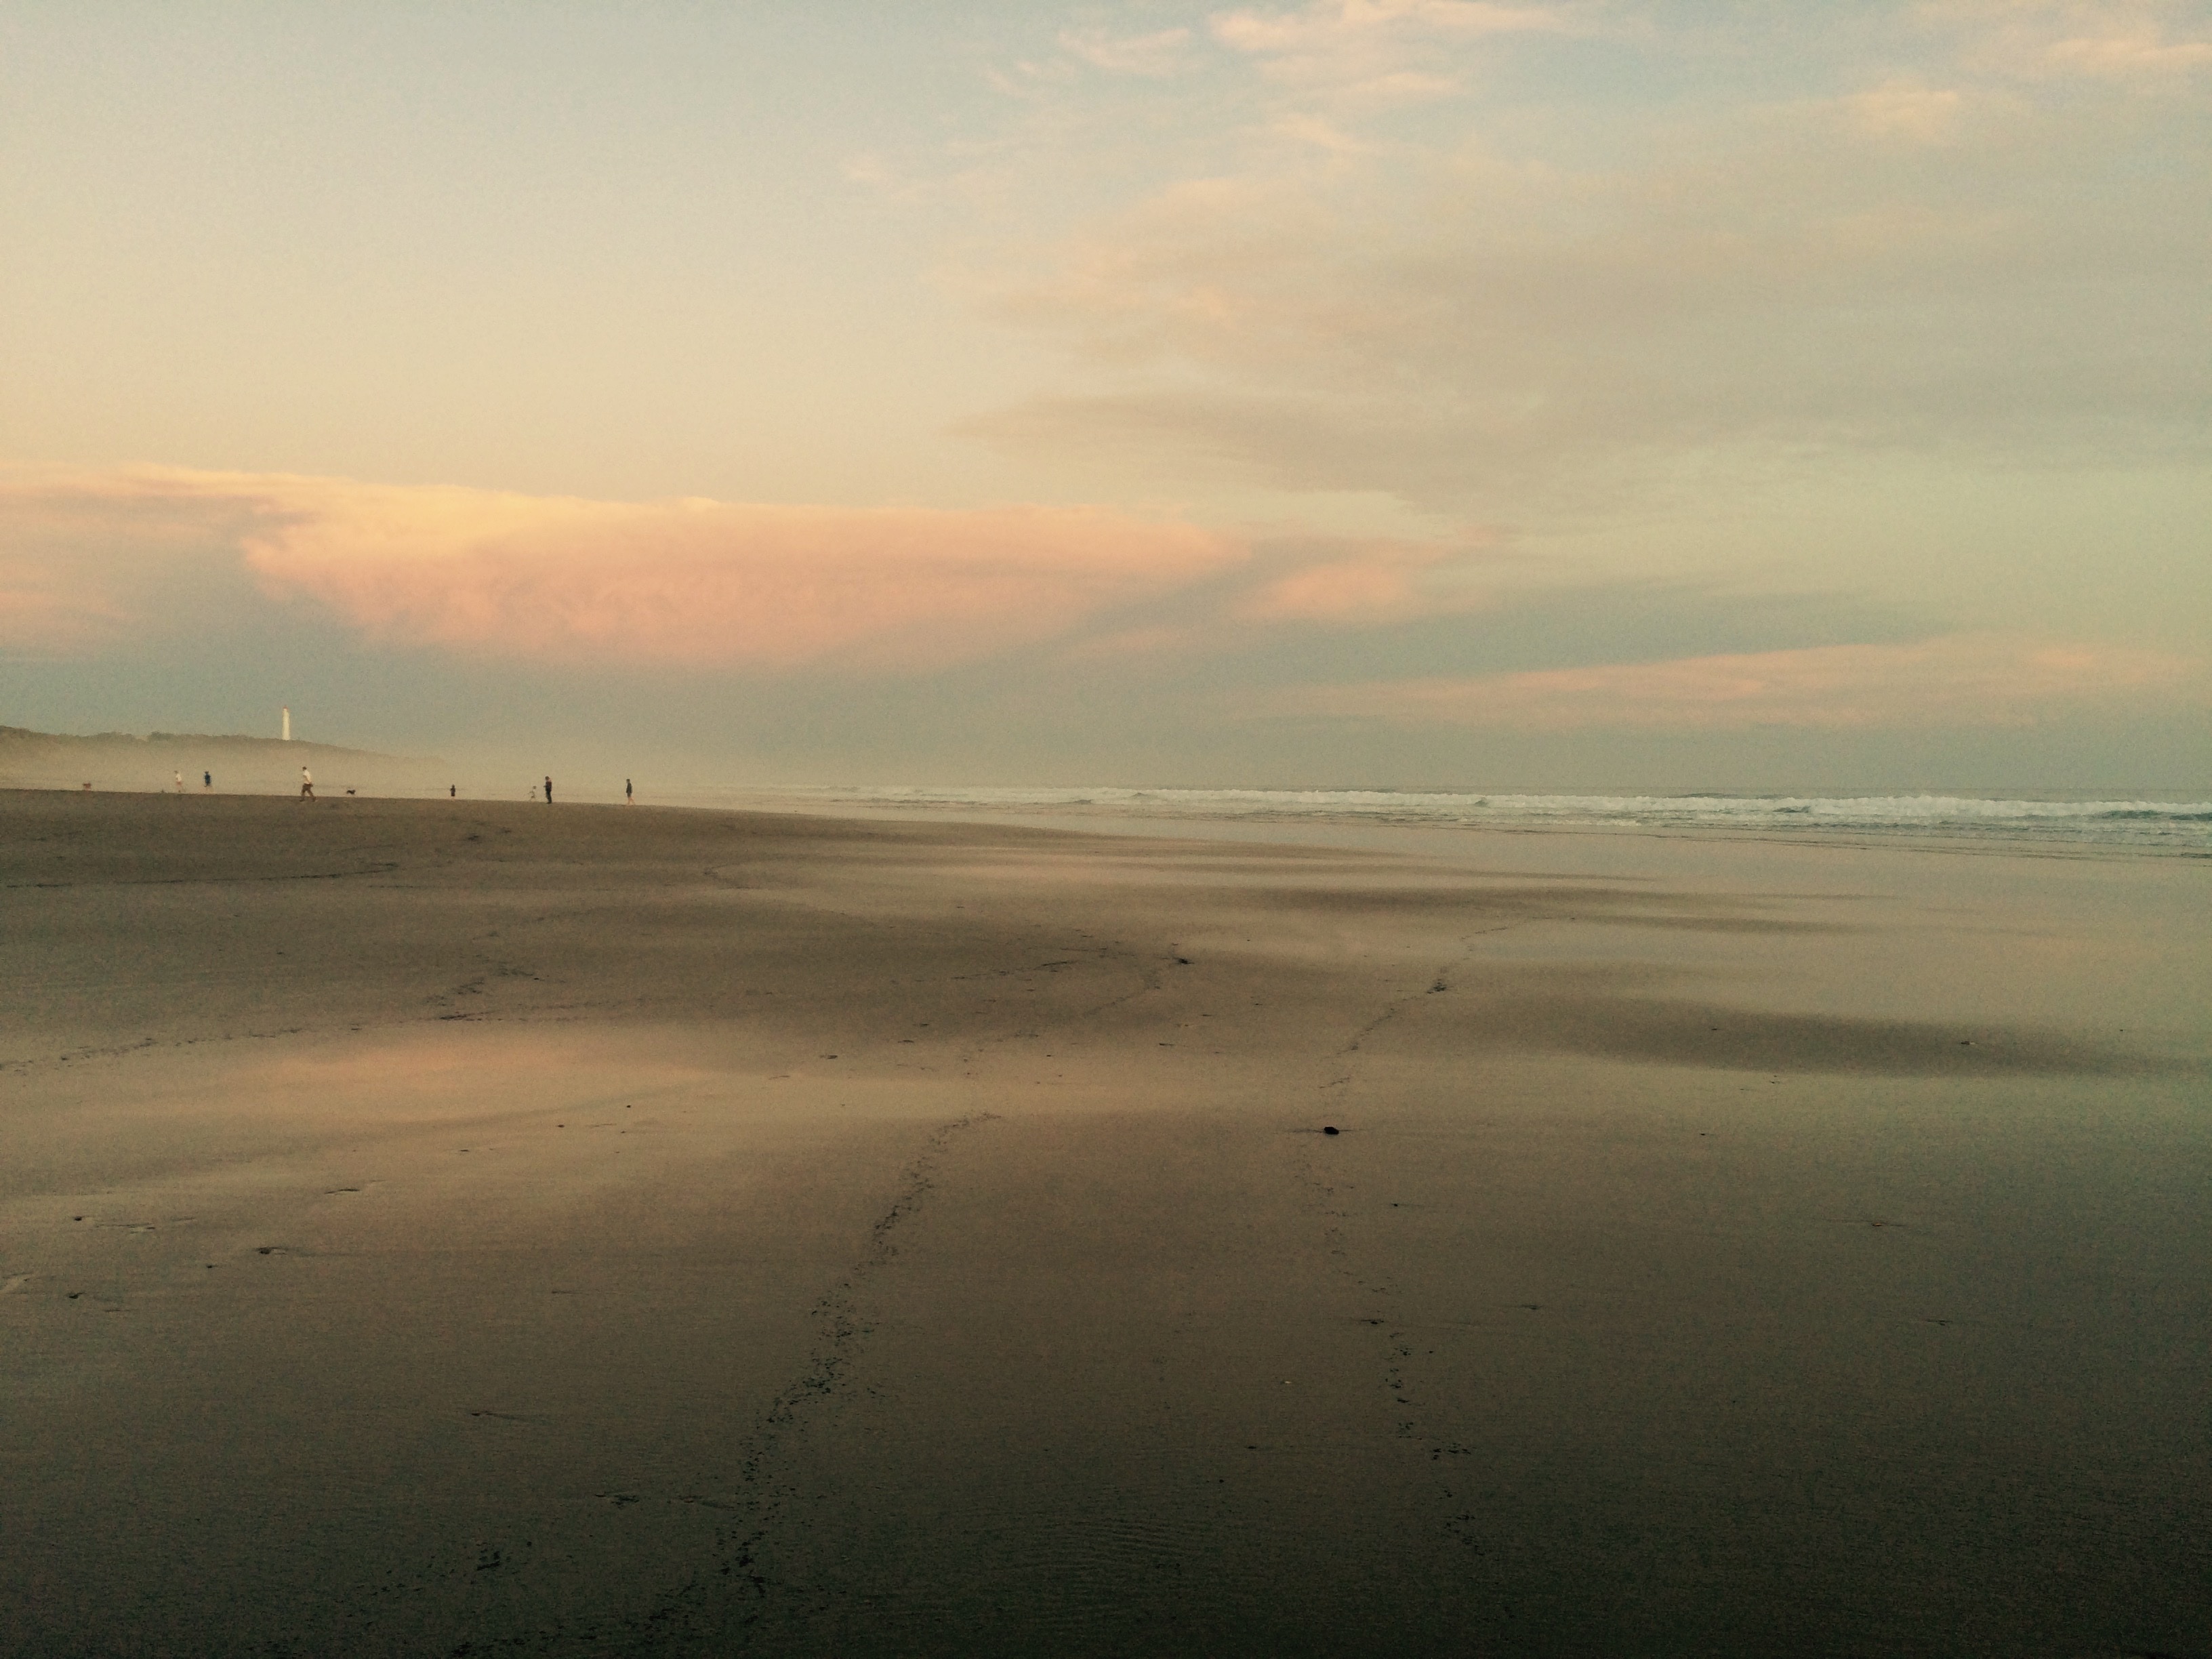
beach, sea, coast, sand, ocean, horizon, marsh, cloud, sky, sunrise, sunset, mist, sunlight, morning, shore, wave, dawn, dusk, evening, reflection, plain, body of water, wetland, habitat, mudflat, natural environment, atmospheric phenomenon, wind wave